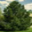
Label: pine_tree